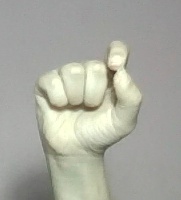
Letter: fa